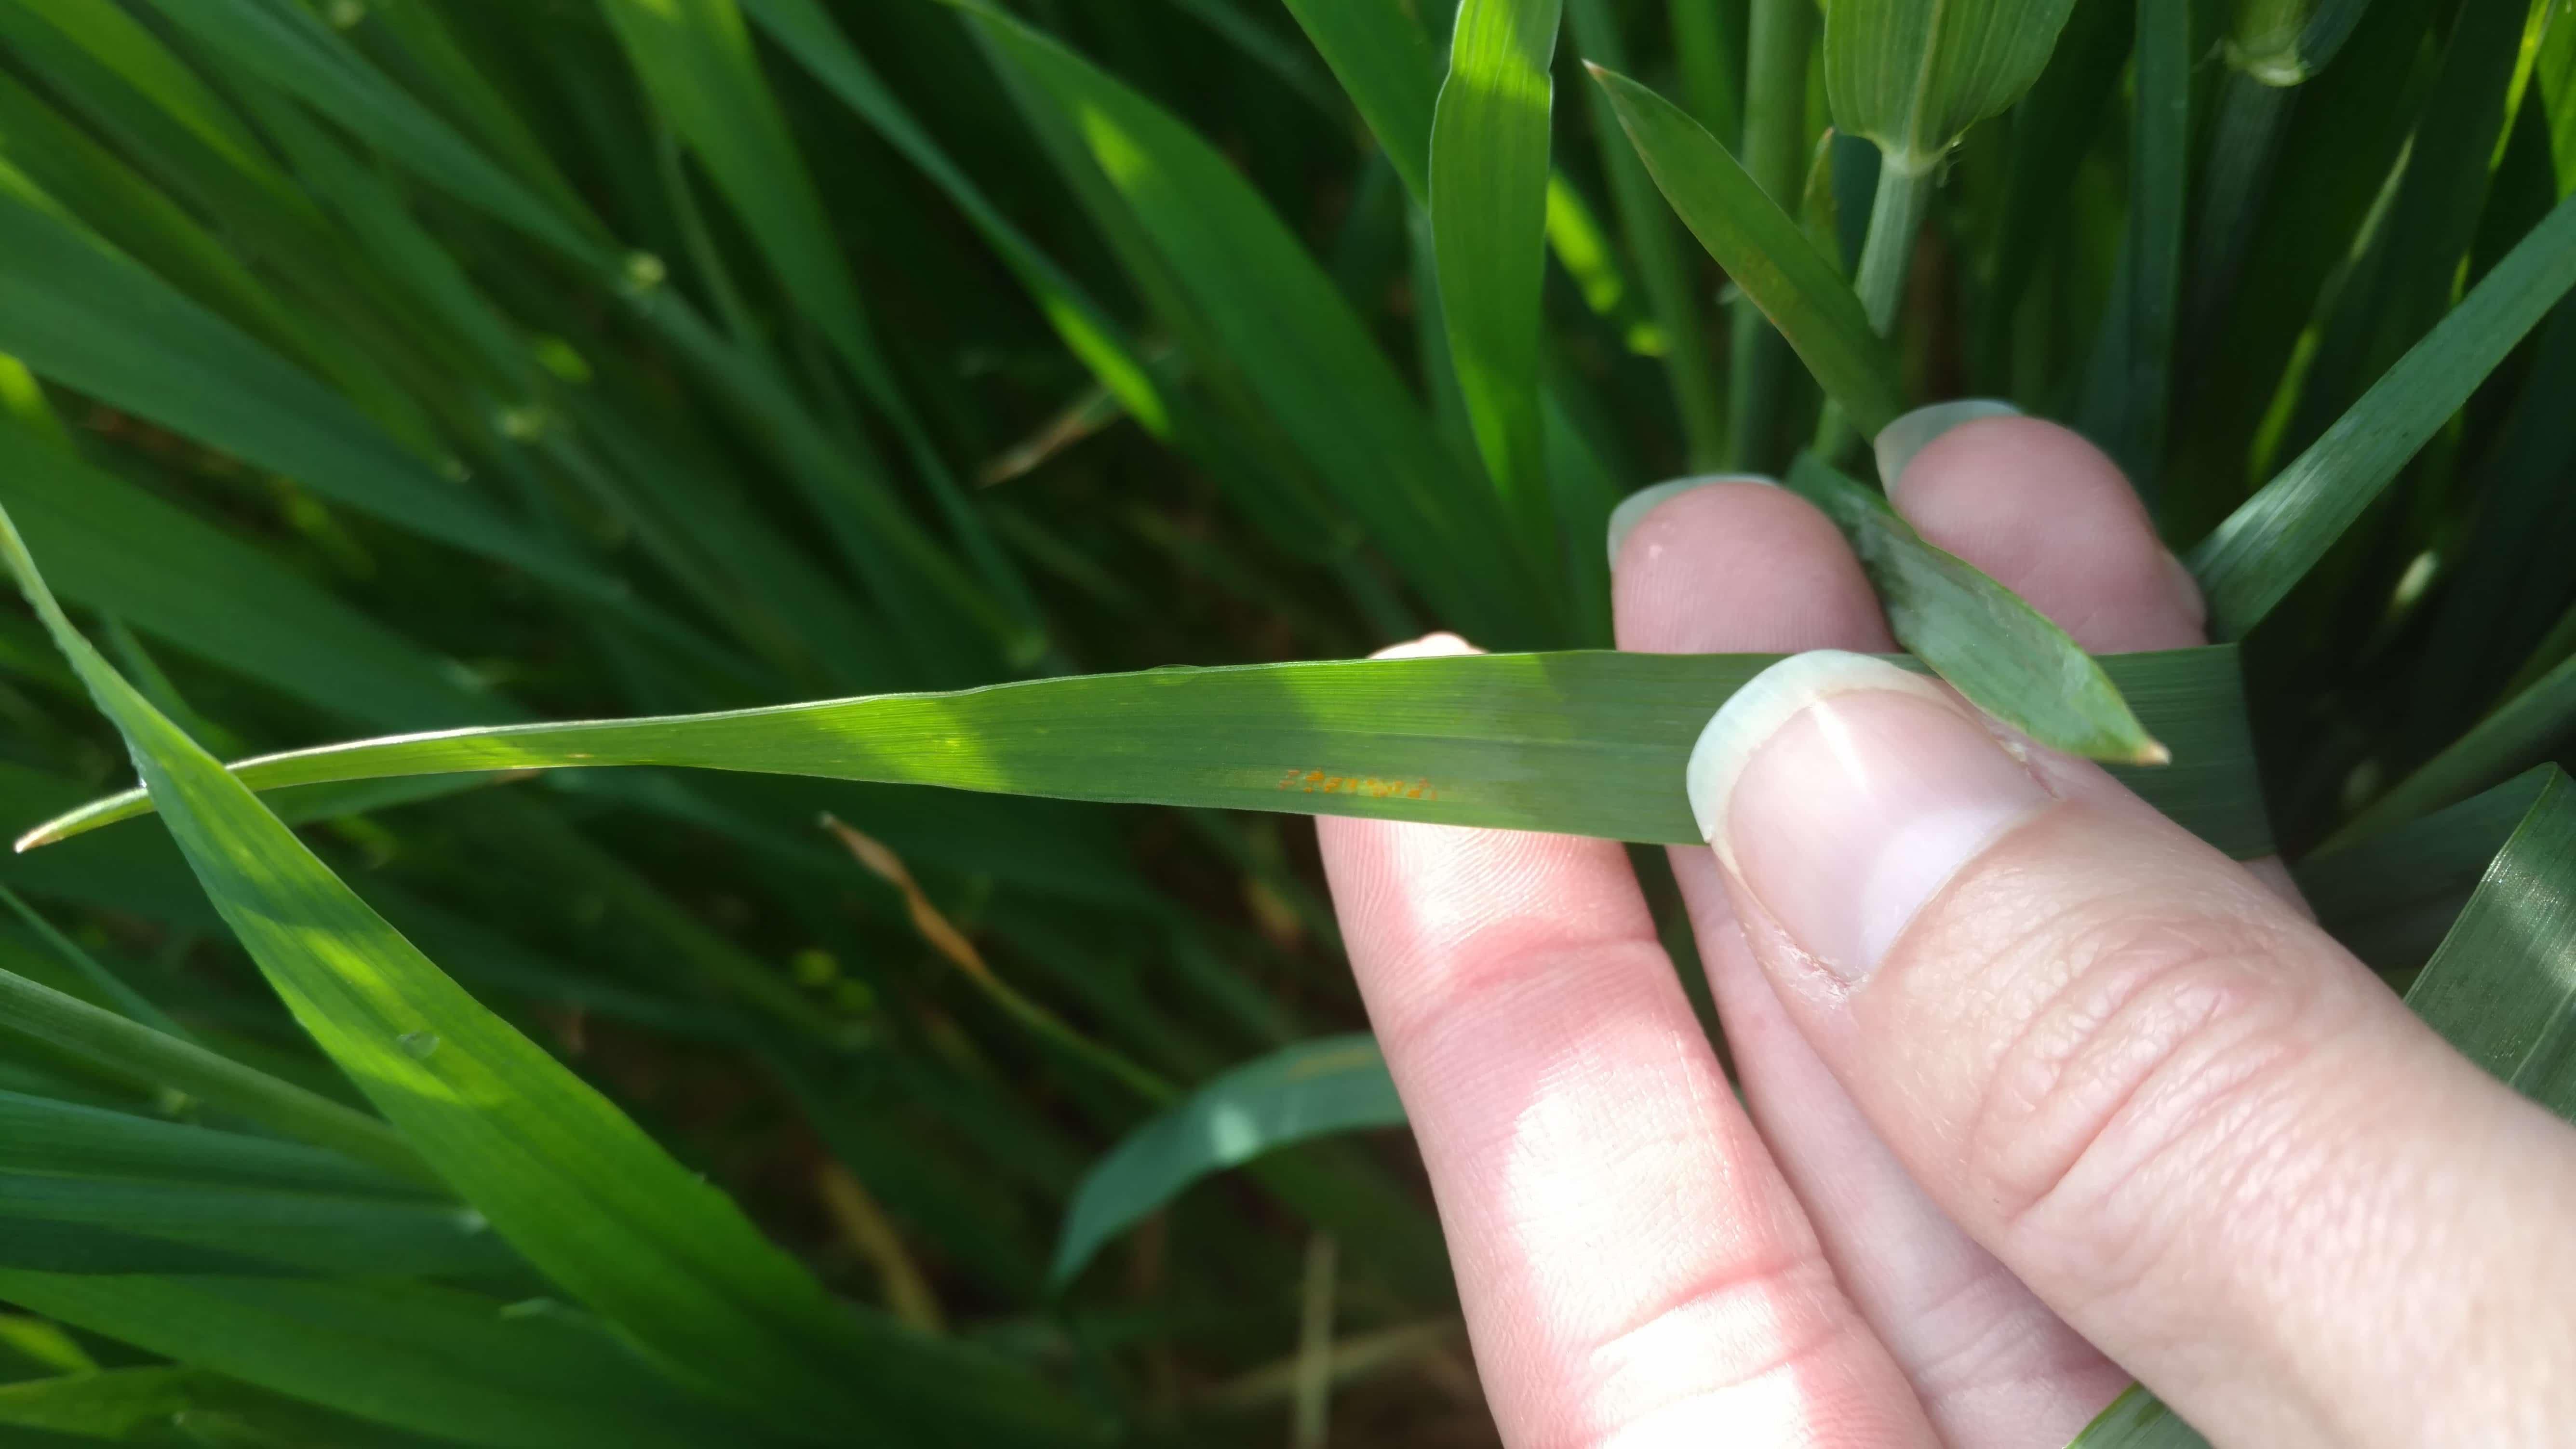
Plant: Wheat
Disease: wheat stripe rust